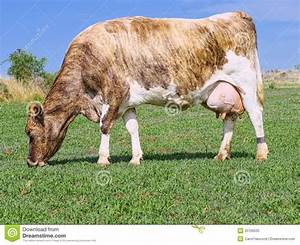
Label: mucca